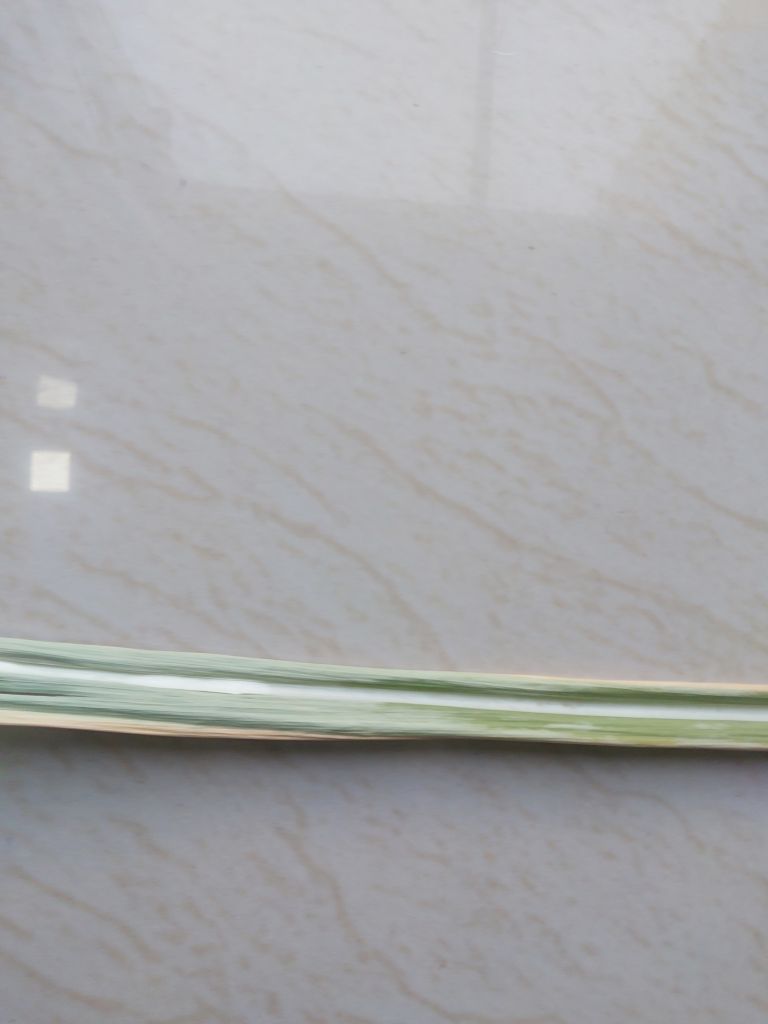
Label: Banded Chlorosis